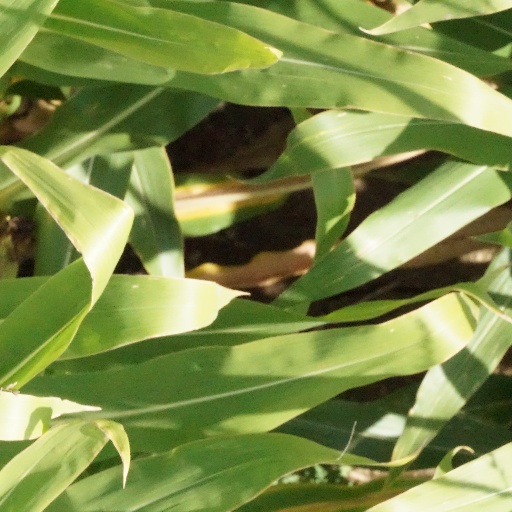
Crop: maize; corn